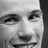
Emotion: happy